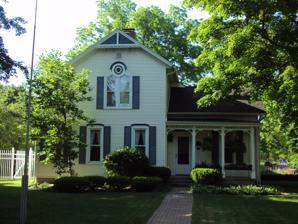
Building: G. P. Sparks House
Country: United States of America
Year built: 1883
Historic house in Michigan, United States United States historic place G. P. Sparks House U.S. National Register of Historic Places Michigan State Historic Site Show map of Michigan Show map of the United States Location 509 East Logan St., Tecumseh , Michigan Coordinates 42°00′21″N 83°56′16″W / 42.00583°N 83.93778°W / 42.00583; -83.93778 Built 1883 Architectural style Late Victorian MPS Tecumseh MRA NRHP reference No. 86001571 Added to NRHP August 13, 1986 The G. P. Sparks House is a historic private residence located at 509 East Logan Street in the city of Tecumseh in northeast Lenawee County , Michigan . Description The G. P. Sparks House is a two-story upright and wing house constructed in the Late Victorian style of architecture. The end-gable roof has a pierced-work gable ornament. The first floor of the two story upright section contains a pair of windows with small hoods and shutters; the second floor contains paired, triangle-head, windows, above which is a bullseye topped by a drip molding. The single story wing is slightly set back, and is fronted by a porch with narrow, squared posts and frieze panels, sheltering the entrance.  The porch contains delicate latticework brackets. The privately owned G. P. Sparks house is located one block away from M-50 near the River Raisin and just down East Logan Street from the Musgrove Evans House . History The Sparks house was built in 1883 for local musical instrument and sewing merchant G. P. Sparks and his wife Mary. They apparently lived in the house for only five years before moving to the store building where Sparks's business was located. Because of its pristine detailing and well-preserved appearance, it is regarded as one of the most significant pieces of architecture in Tecumseh. It was designated as a Michigan Historic Site and added to the National Register of Historic Places on August 13, 1986. References